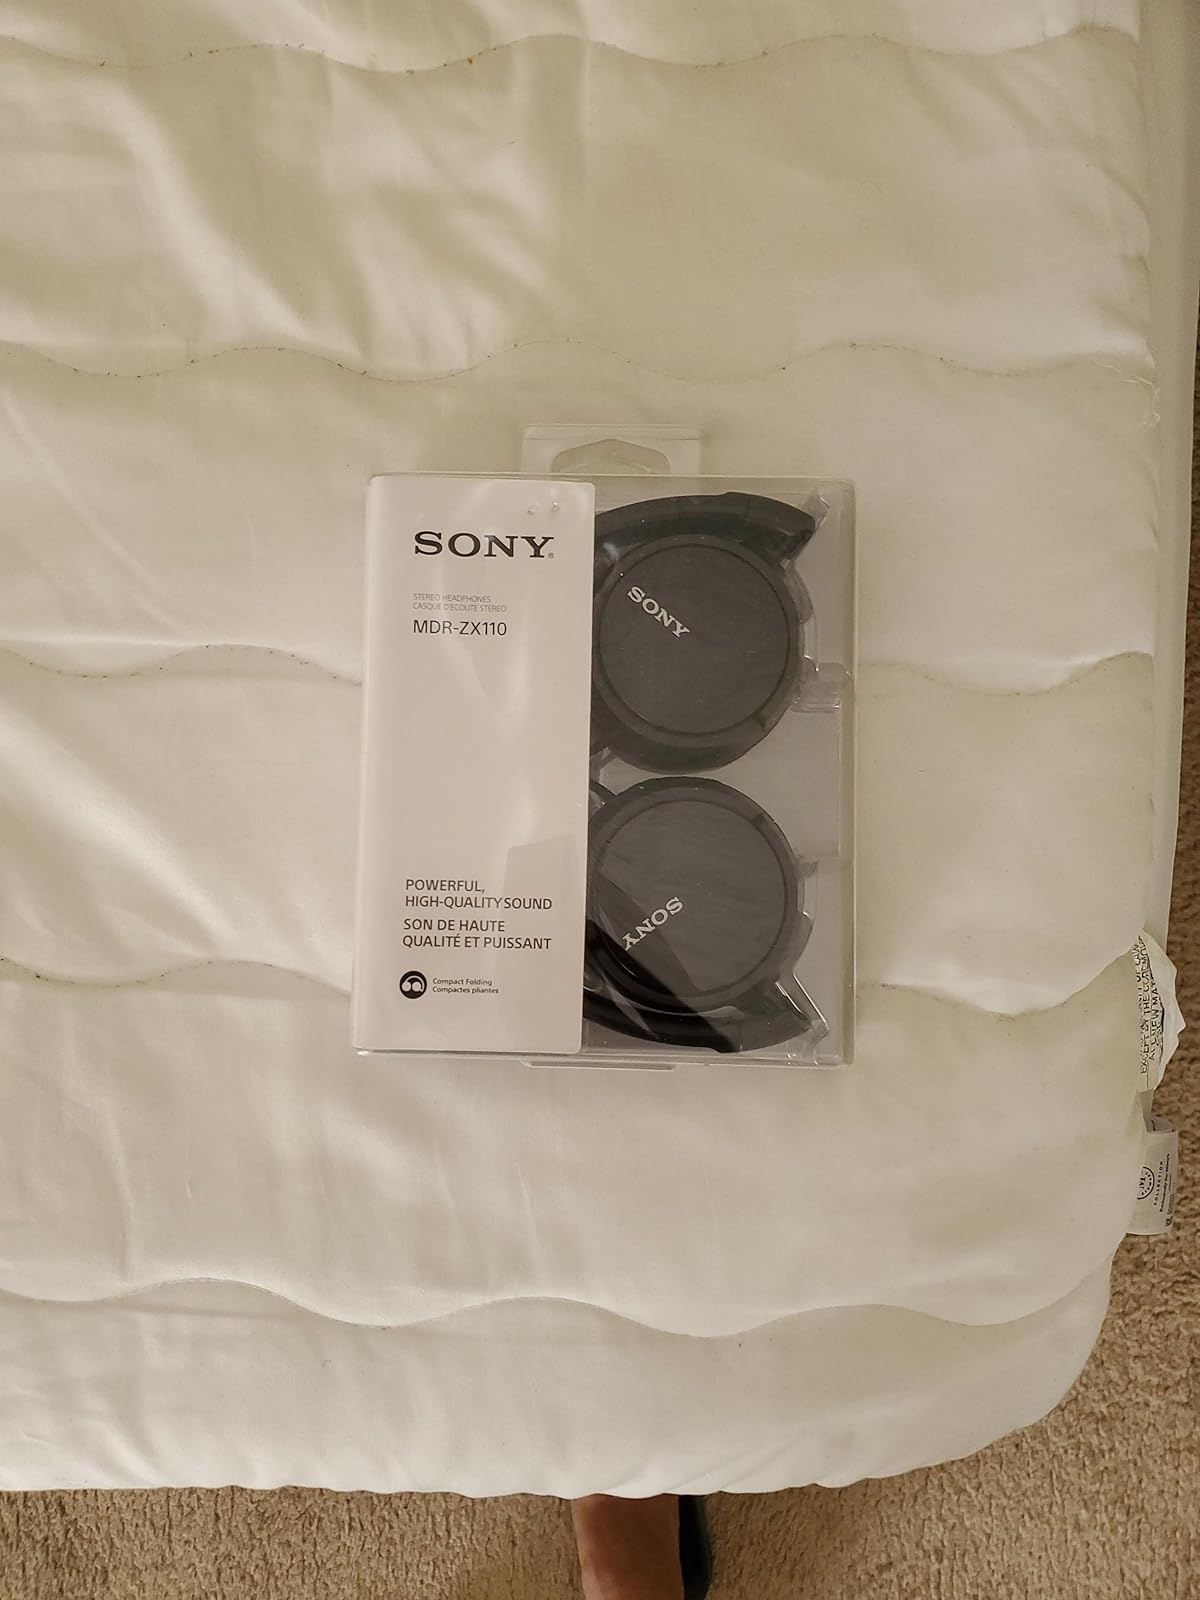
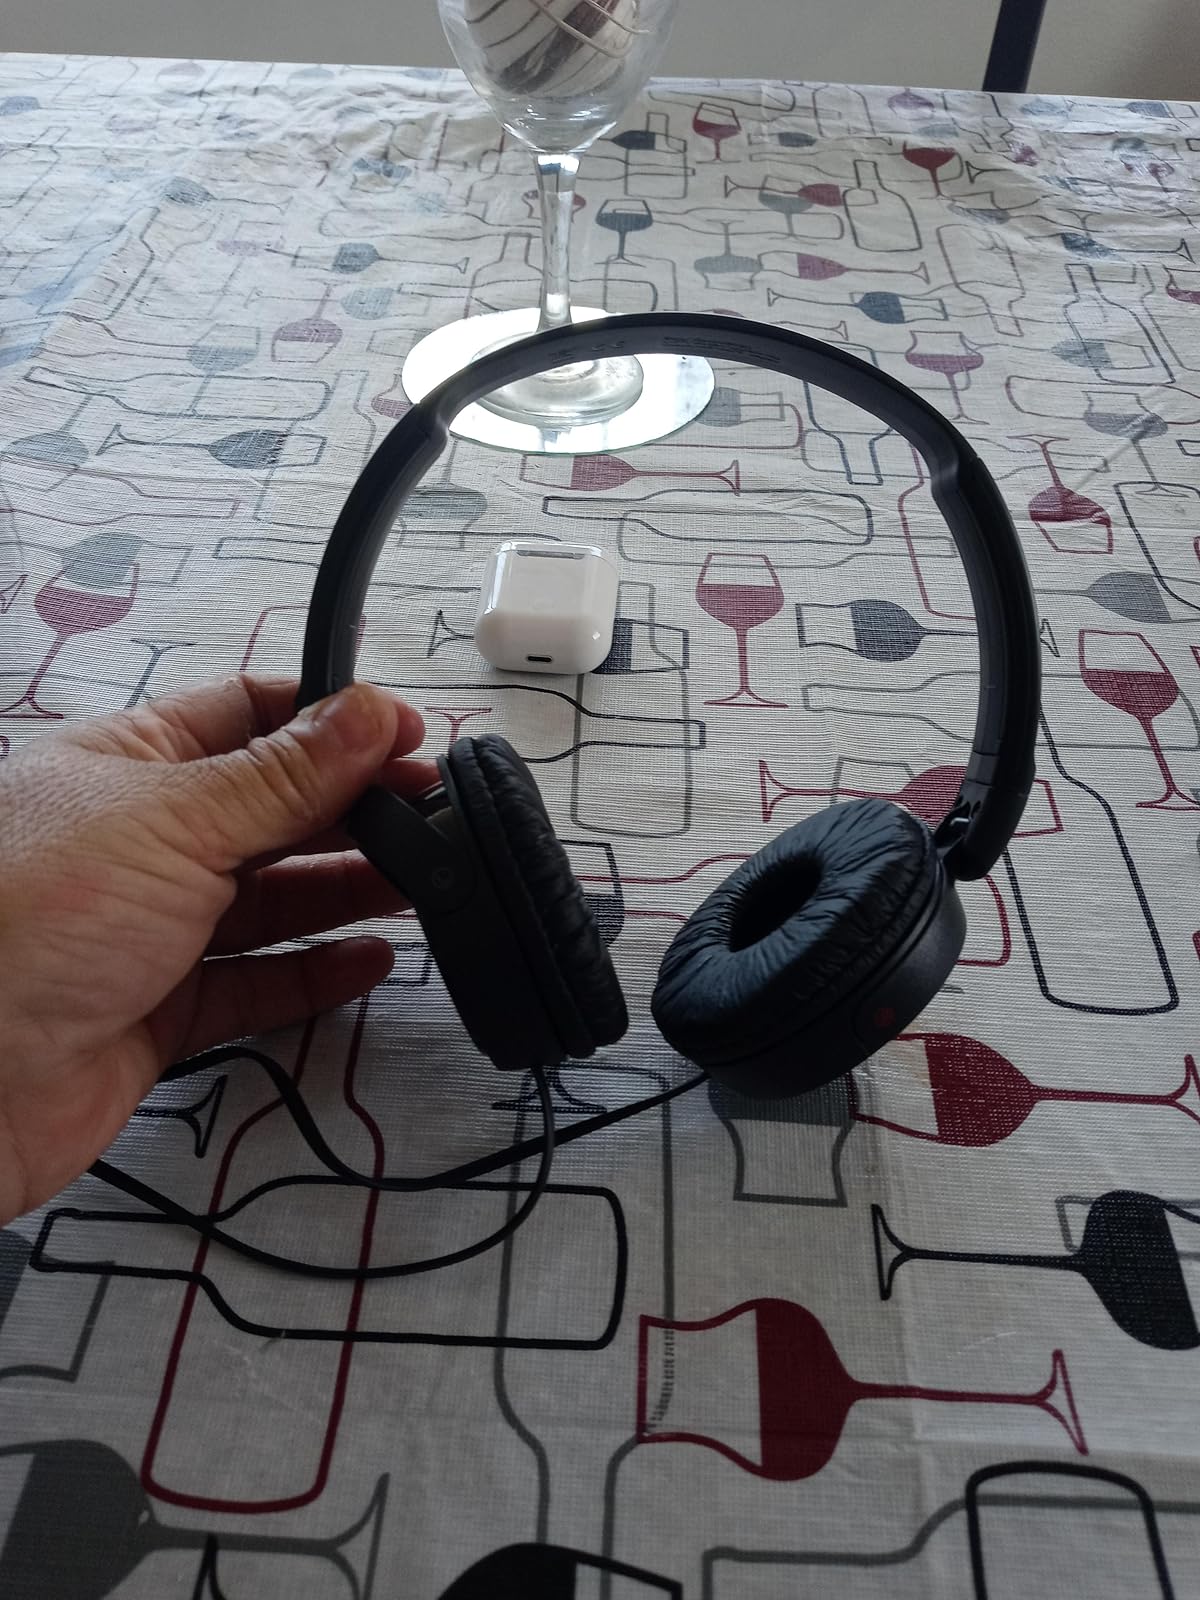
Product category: headphones
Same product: yes